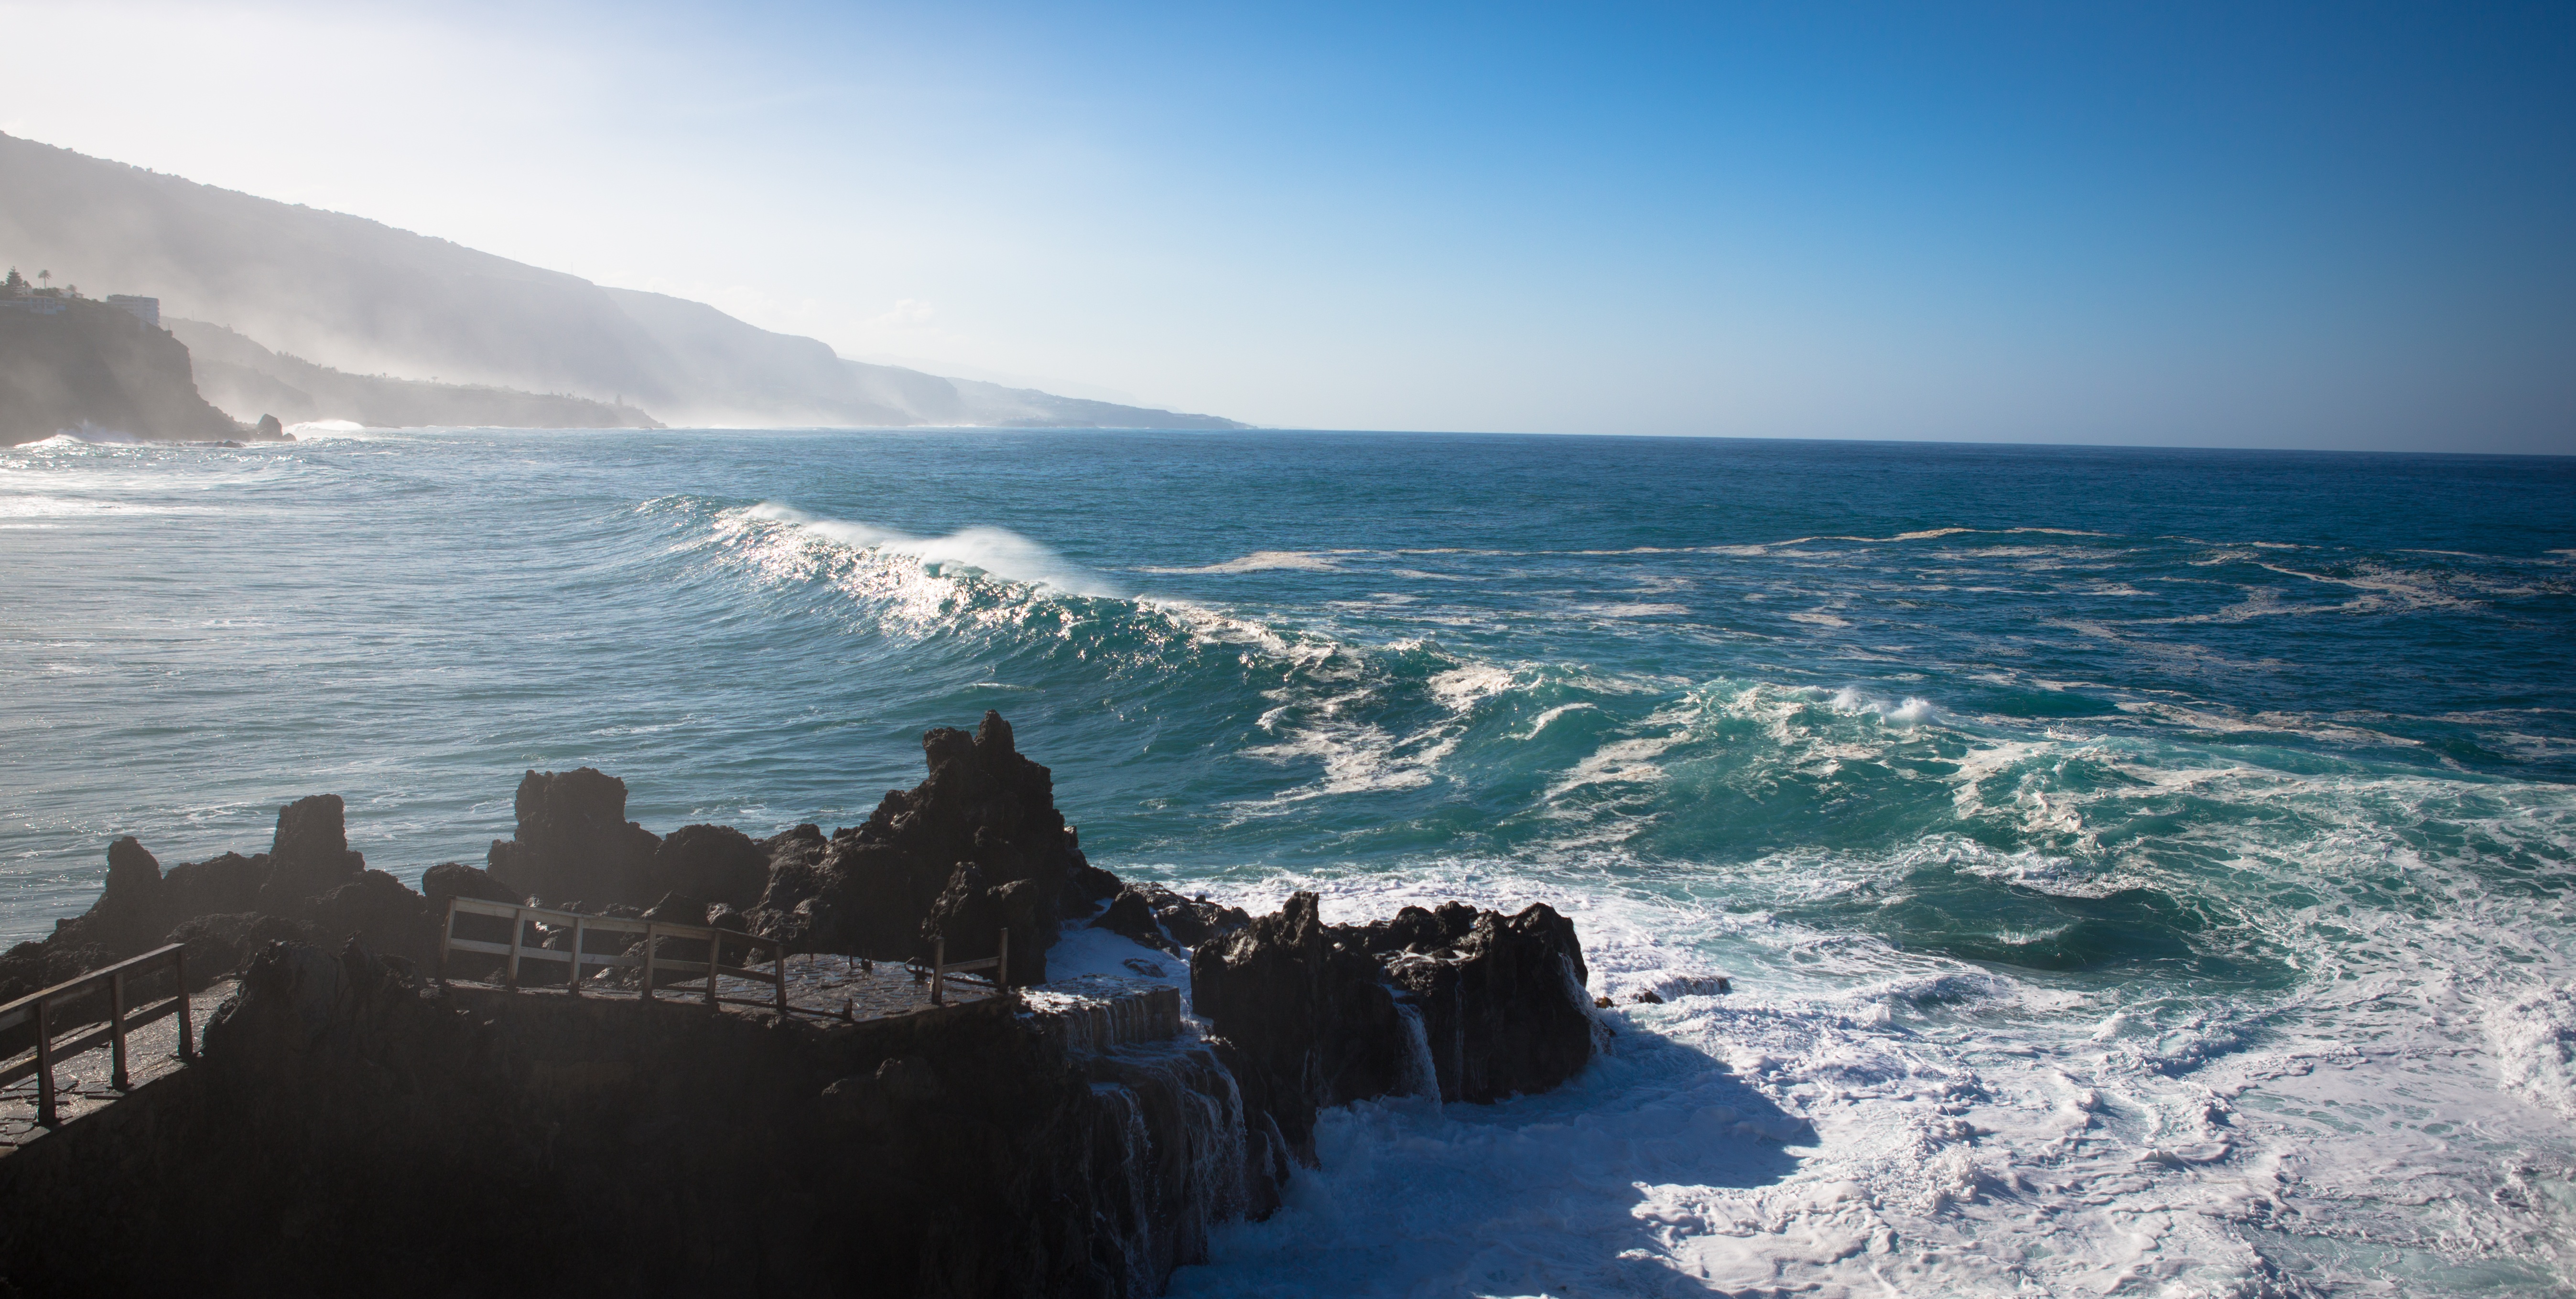
sea, coast, rock, ocean, horizon, shore, wave, cliff, ice, tower, weather, bay, arctic, terrain, iceberg, body of water, tenerife, cape, arctic ocean, canaria islands, atmospheric phenomenon, wind wave